Stephano (moon)

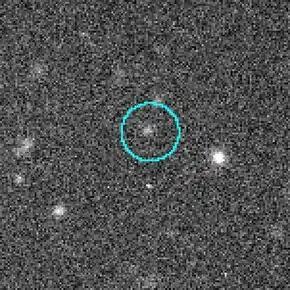
Discovery image of Stephano (encircled)

Stephano is a retrograde irregular satellite of Uranus. It was discovered by Brett J. Gladman, "et al." in 1999, and given the provisional designation S/1999 U 2.